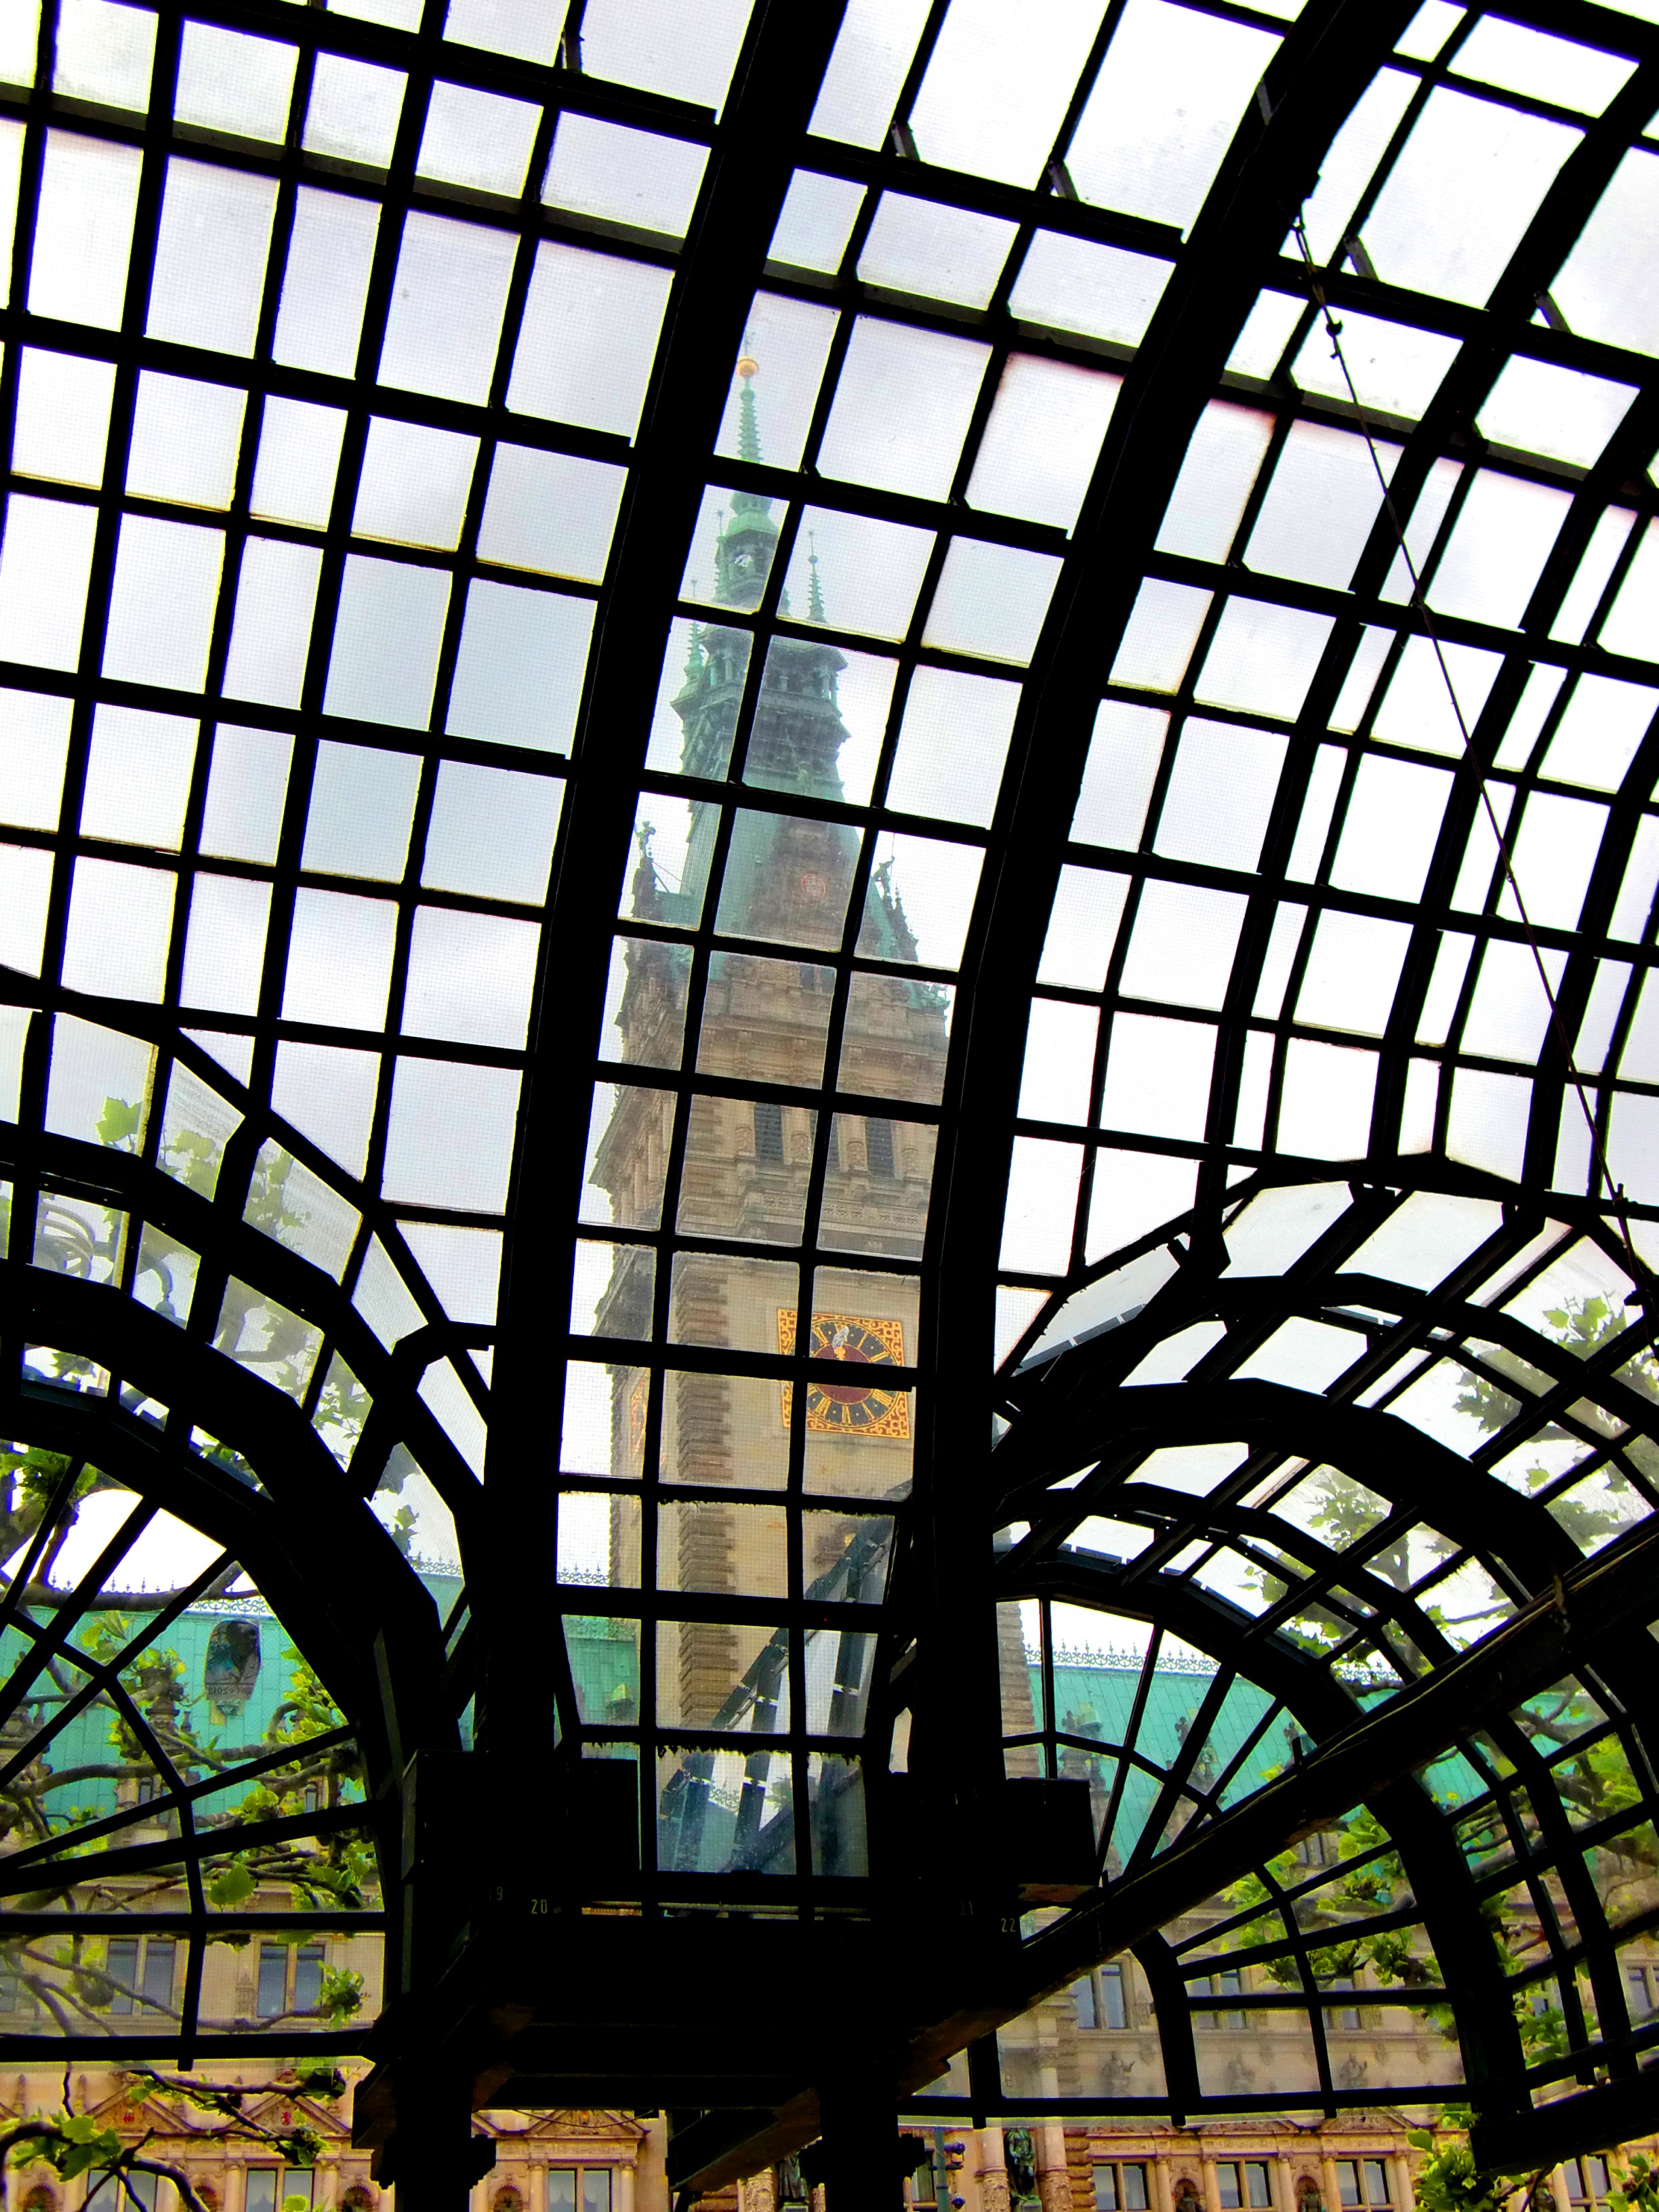
architecture, structure, window, glass, building, arch, line, facade, stained glass, art, symmetry, grid, dome, hamburg, glass window, glass facade, daylighting, urban area